The Bye Bye Blackbirds

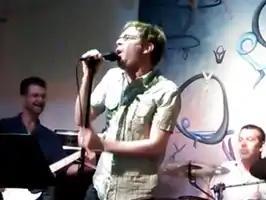
Bradley Skaught in July 2013, performing with Game Theory at memorial for Scott Miller

Skaught dedicated "We Need the Rain" to Scott Miller, his "musical mentor". Miller was not involved with the album, but Skaught told the "San Francisco Chronicle" that Miller's death in April 2013 was "the most painful and devastating blow", leading Skaught to consider the album "a kind of anchor, something to channel all that chaos through ... It's the first record we've made that we couldn't take to him and get that final vote of confidence on."